Stephen Tulloch

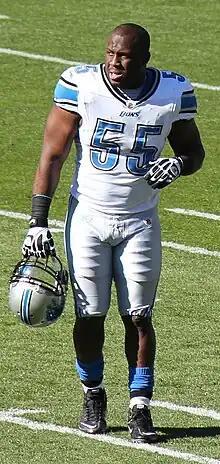
Tulloch with the Detroit Lions in 2011

Stephen Michael Tulloch (born January 1, 1985) is an American former professional football linebacker. He was selected by the Tennessee Titans in the fourth round of the 2006 NFL draft. He played college football at North Carolina State. He was also a member of the Detroit Lions and Philadelphia Eagles.